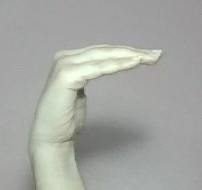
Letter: haa